A Song of Patriotic Prejudice

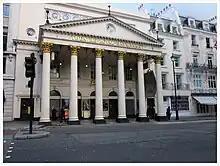
Haymarket Theatre, London, where "At the Drop of Another Hat" premiered in October 1963

The song is based on socio-political tongue-in-cheek humour; McCann suggested that it demonstrates a "witty and wry style of self-deprecation that set the tone for post-war and post-colonial English irony". The song's satirical nature is revealed in its early lines: